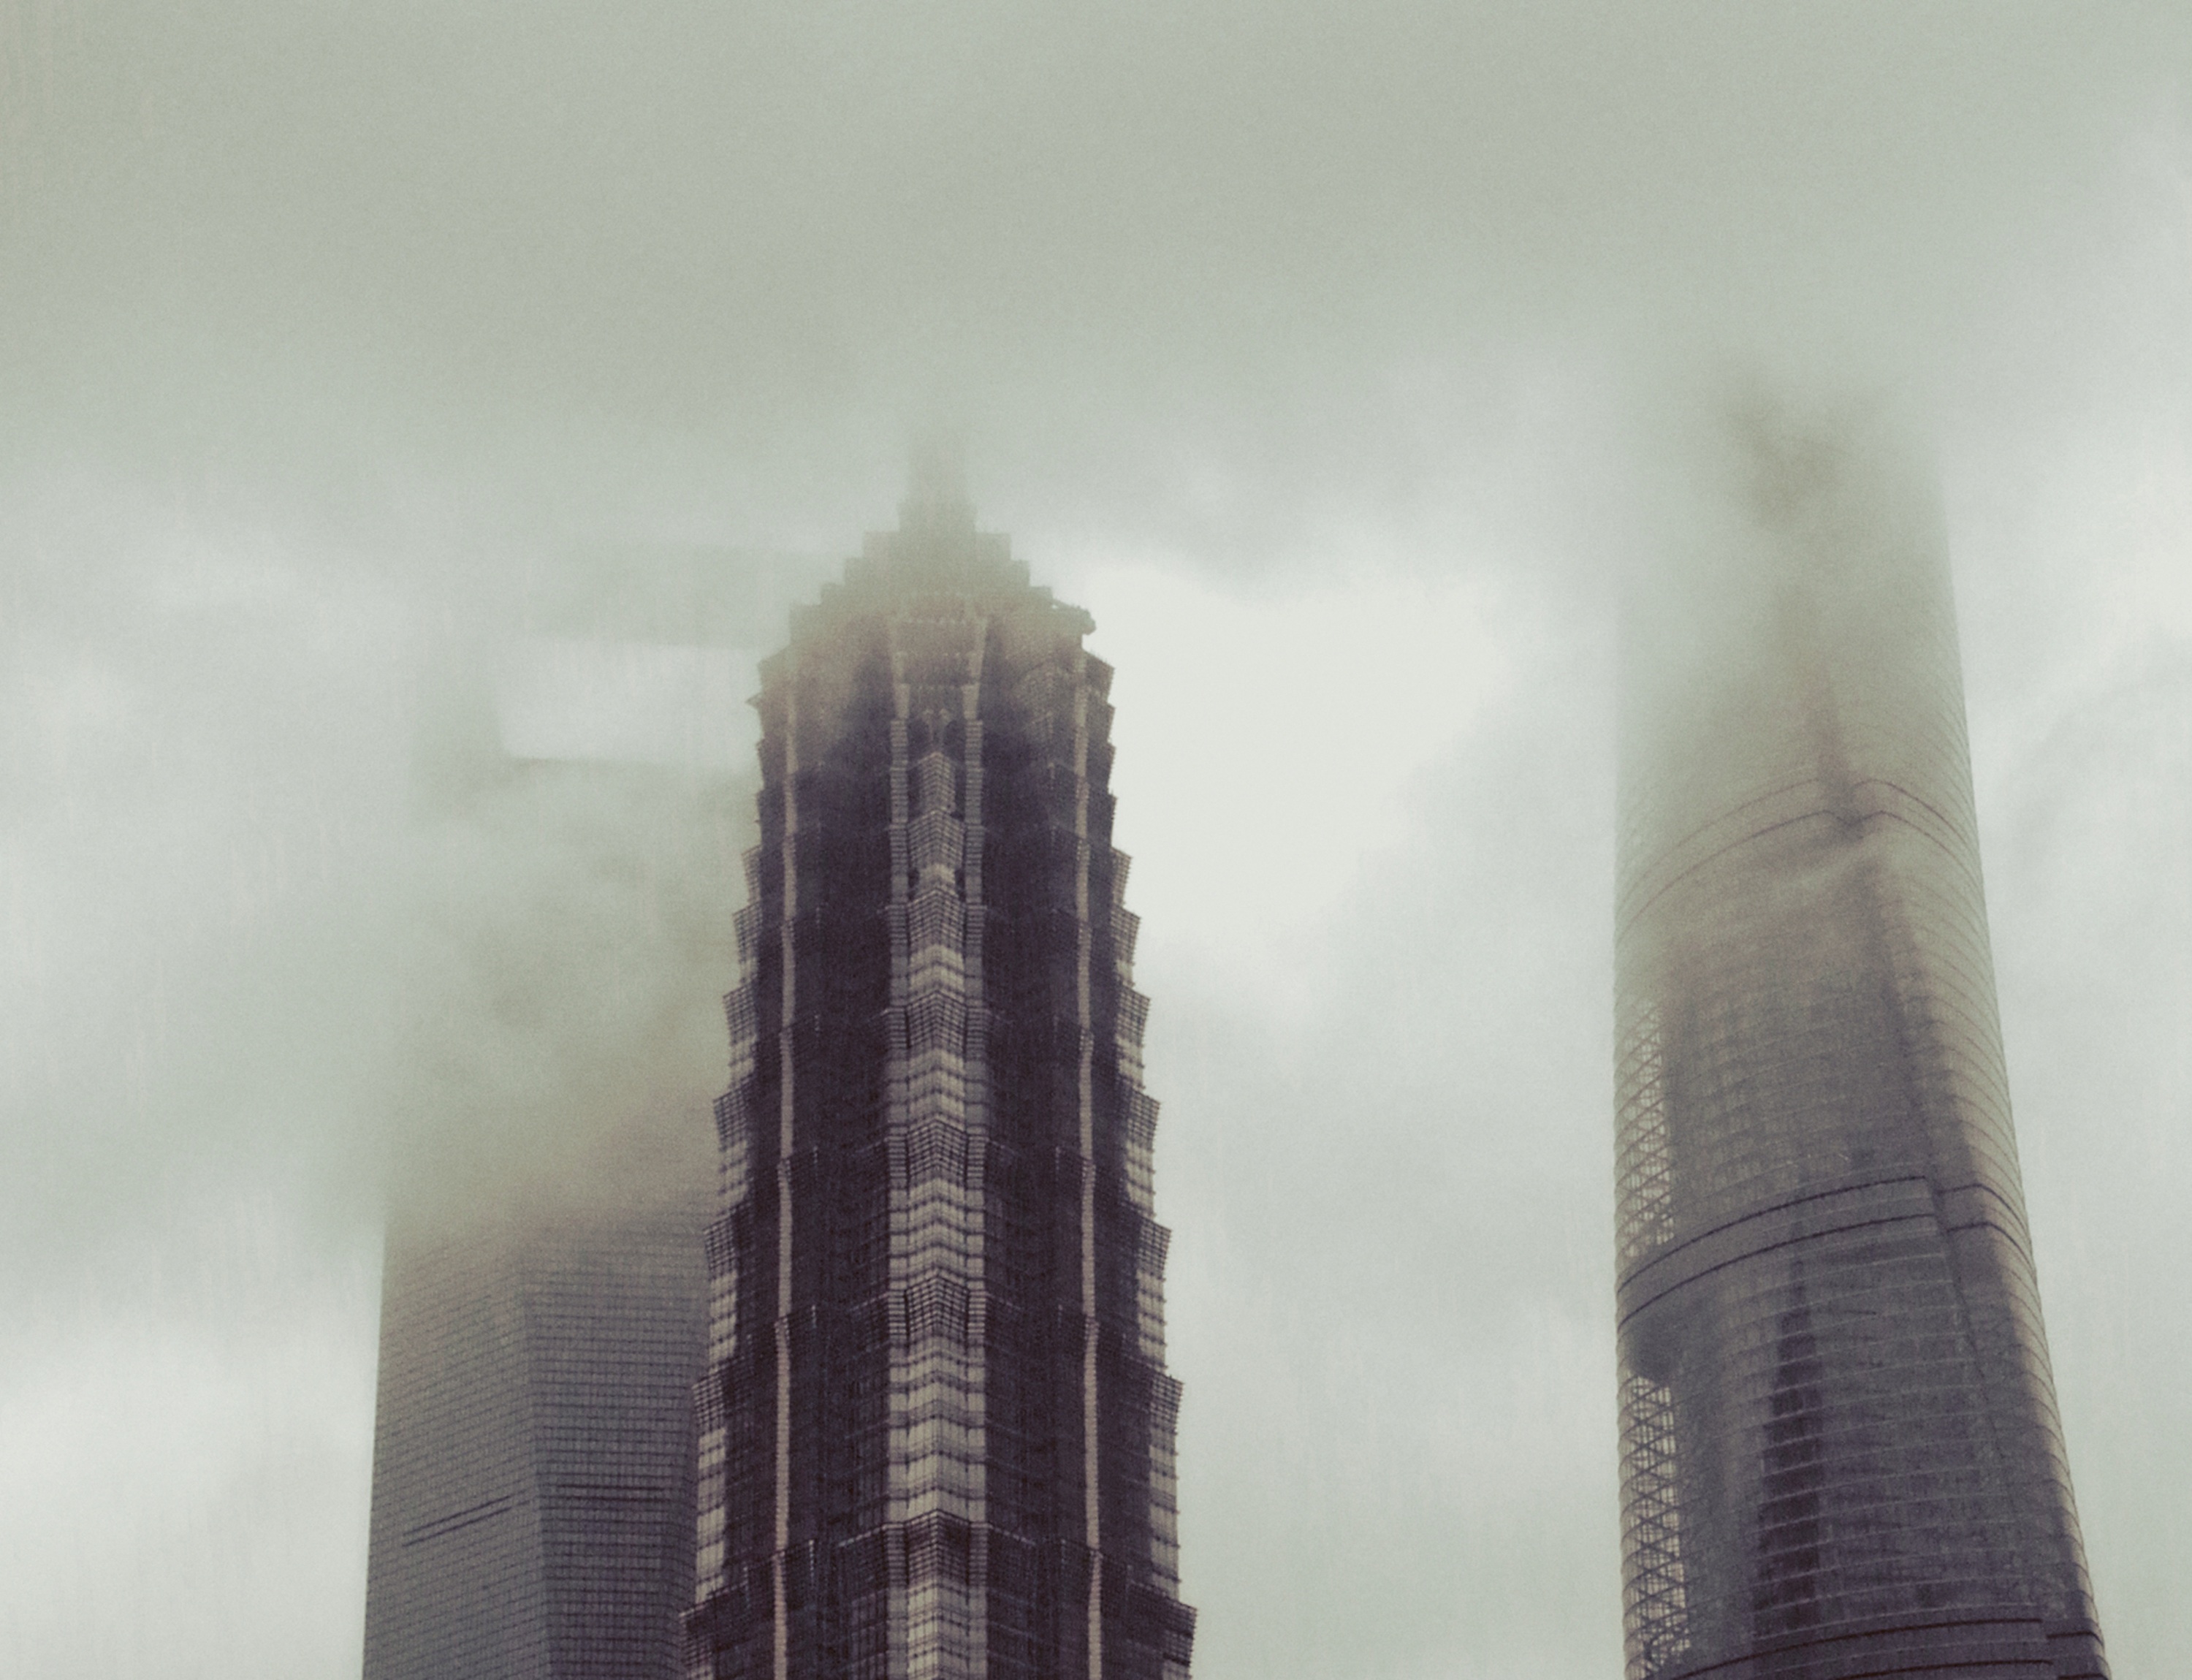
fog, skyscraper, tower, weather, haze, tower block, shape, atmospheric phenomenon, atmosphere of earth